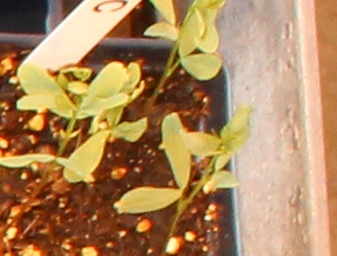
Label: Lentil